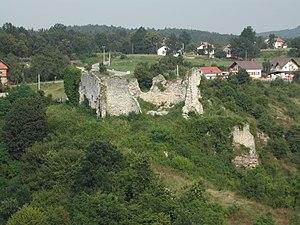
Slunj est une ville et une municipalité du comitat de Karlovac, en Croatie. Au recensement de 2001, la municipalité comptait 6 096 habitants, dont 87,02 % de Croates et la ville seule comptait 1 776 habitants.